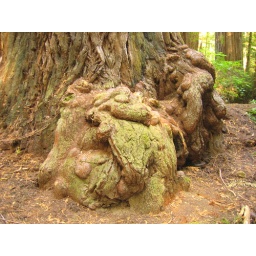
red wood knots in tree